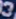
Number: 3